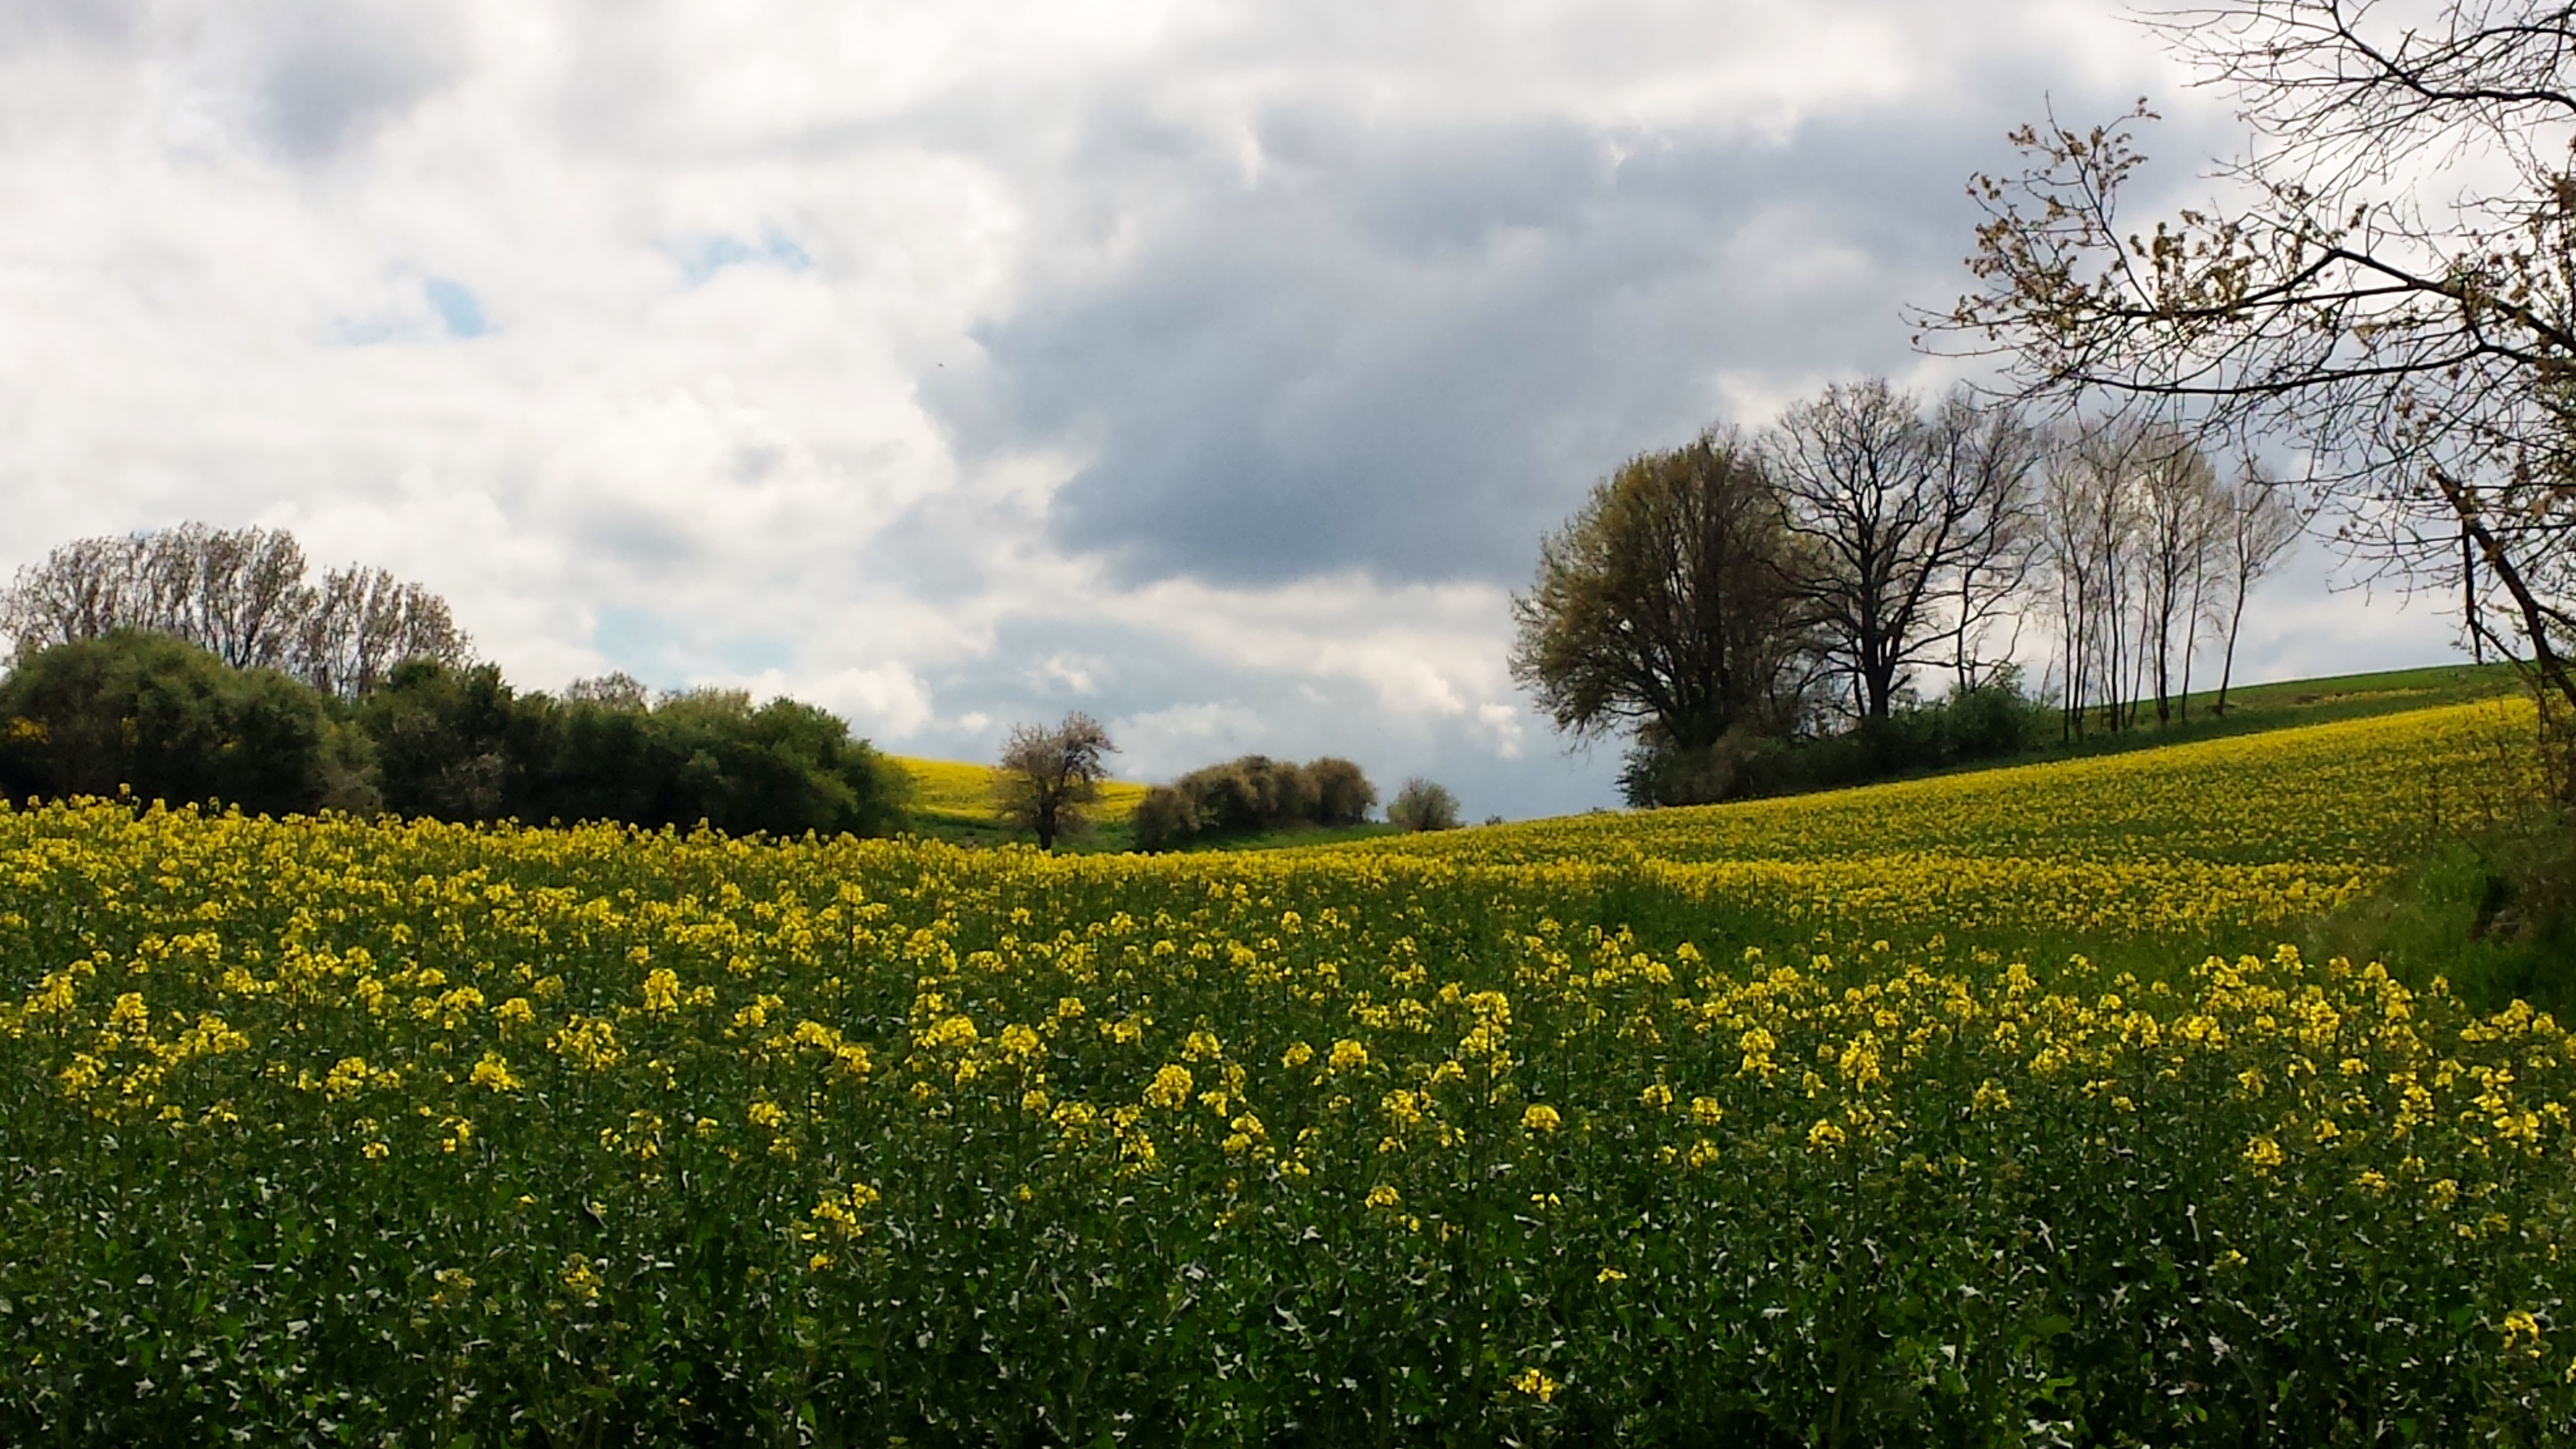
landscape, nature, grass, blossom, cloud, plant, sky, white, field, farm, lawn, meadow, prairie, sunlight, morning, flower, green, produce, pasture, blue, rest, agriculture, flora, plain, rapeseed, wildflower, clouds, grassland, habitat, canola, idyll, brassica, rural area, oilseed rape, flowering plant, daisy family, selva marine, grass family, land plant, mustard plant